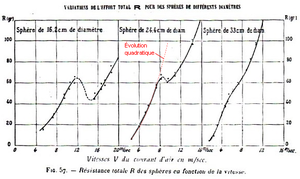
Traînée de trois sphères de diamètres différents en fonction de leur vitesse. Ces traînées (en grammes-force) ont été mesurées par Eiffel (et ses collaborateurs) dans sa soufflerie. L'évolution quadratique normale (à Cx constant, avant la crise) a été ajoutée (en rouge).
La crise de traînée d'un corps est un phénomène très contre intuitif où, alors que la vitesse de l'écoulement augmente, le coefficient de traînée du corps diminue drastiquement. Cette crise peut être représentée par une courbe du selon le Reynolds de l'écoulement. Elle est due au changement de l'écoulement sur le corps occasionné par la transition de sa couche limite depuis l'état laminaire jusqu'à l'état turbulent.